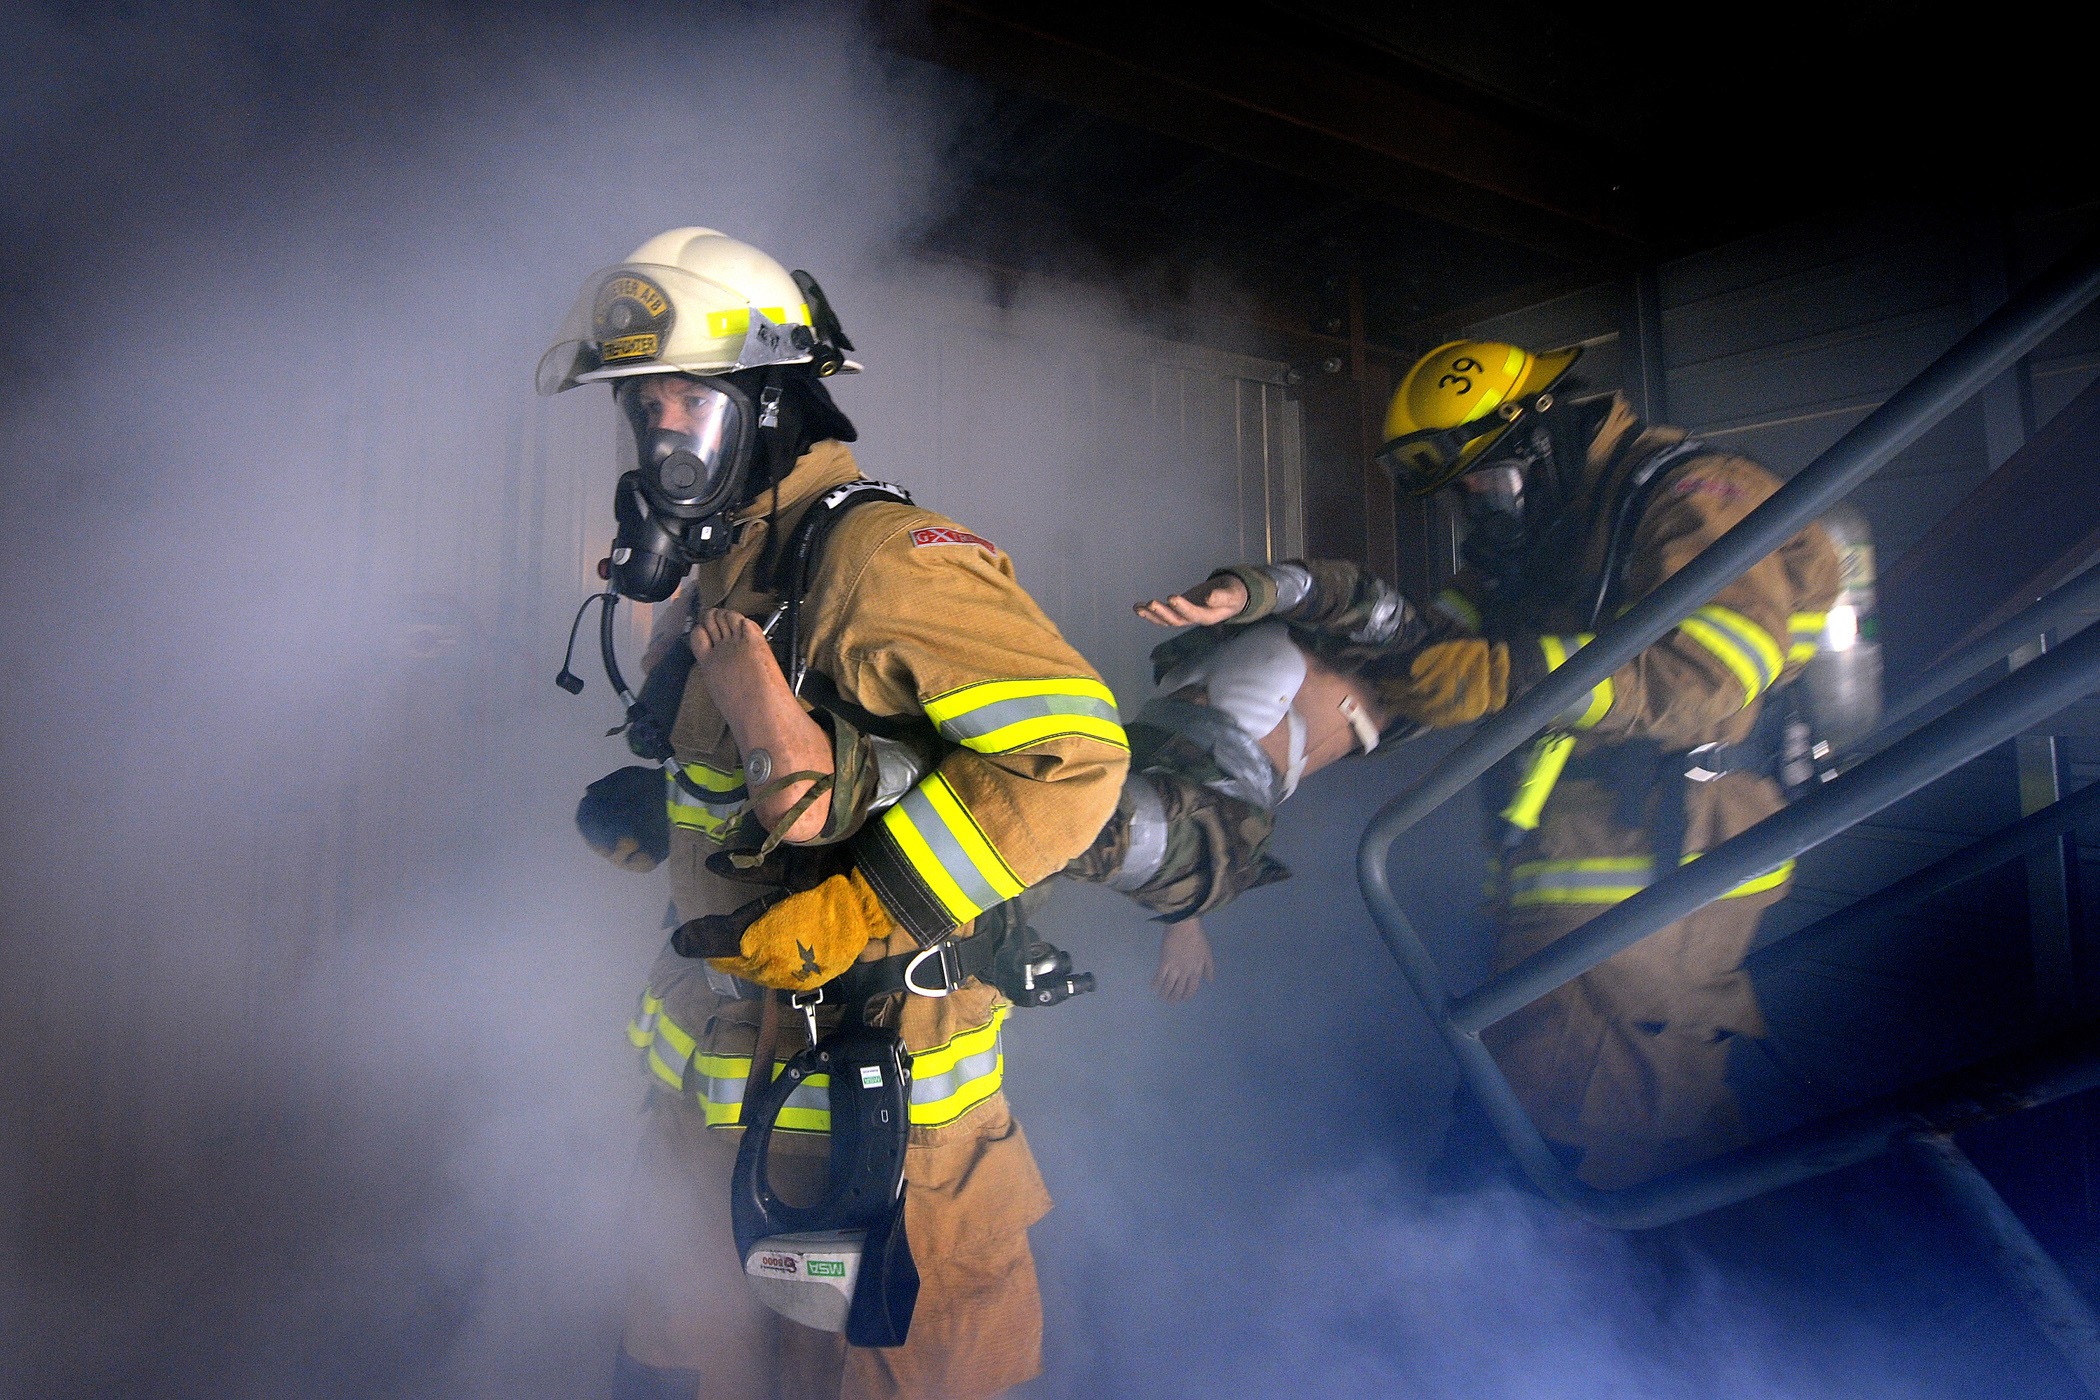
water, person, smoke, fire, profession, hose, flames, dangerous, firefighter, screenshot, firemen, fighters, stunt performer, oxygen mask, putting out